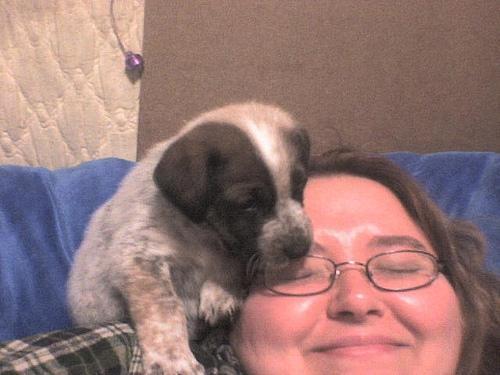
bluetick